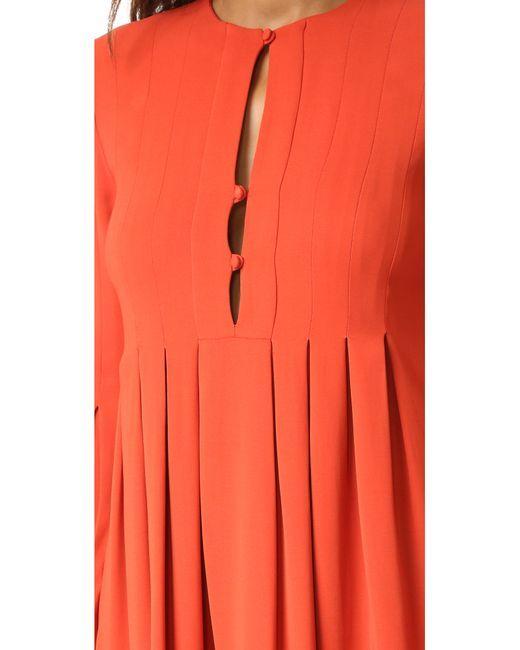
Partywear orangefarbenes Kleid für Damen